Herb Hunter (baseball)

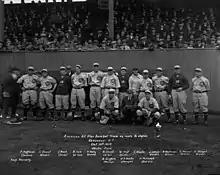
Hunter's All-Stars, the 1922 team that toured Japan. Seen in Vancouver before boarding a ship for Japan. Hunter is in the front row, between the two players, wearing a suit and a hat.

His major league career over, Hunter put together another barnstorming tour of Japan in , this time with a larger contingent of major league players. Hunter continued to play in the minor leagues through . Then, in , he put together one more tour of Japan, and this time the roster was much more impressive, featuring several future Hall of Famers, including Lefty Grove, Lou Gehrig, and Mickey Cochrane.